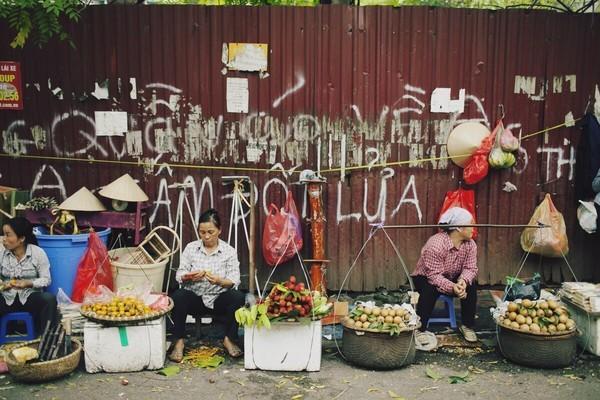
có những gánh hàng rong xuất hiện ở bên một tấm tôn lớn